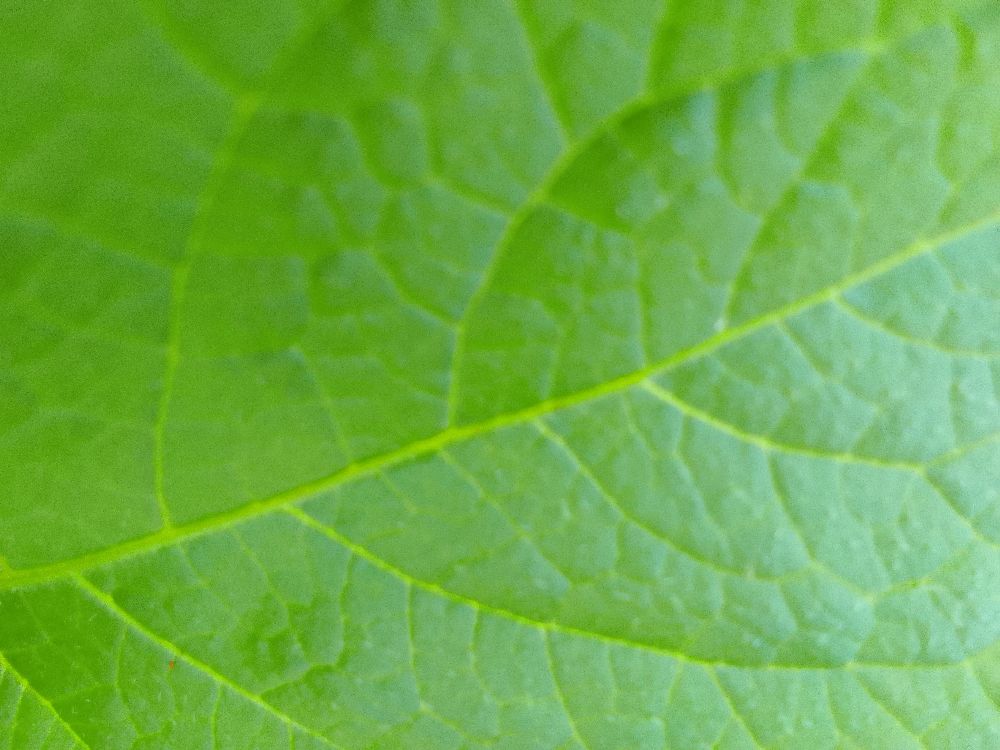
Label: Healthy